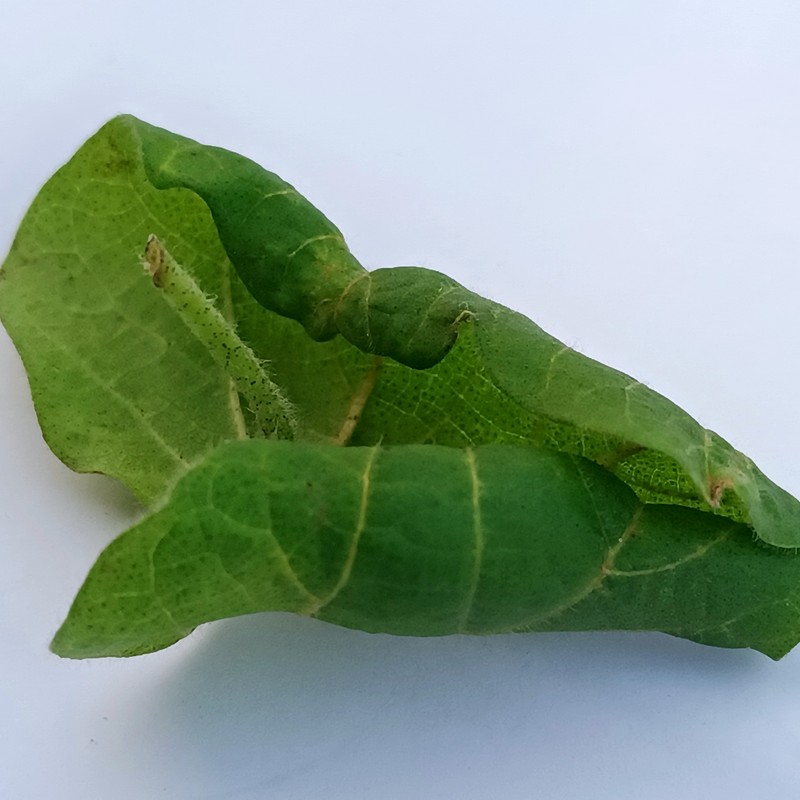
Label: Curl Virus